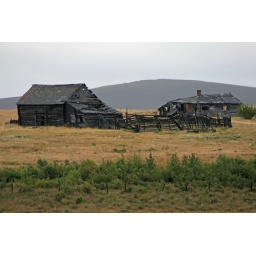
Great view of the mountains they had at this old home near Police Lake.